Peter Thullen

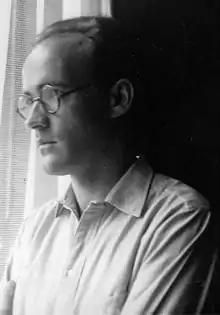
Peter Thullen in 1933

Peter Thullen (24 August 1907 in Trier – 24 June 1996 in Lonay) was a German/Ecuadorian mathematician.